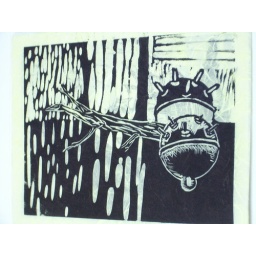
Linoleum cut in black ink printed on Japanese Yellow paper